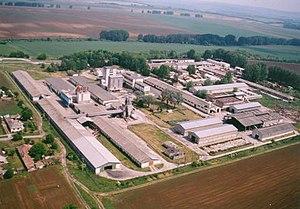
Dalmand est un village et une commune du comitat de Tolna en Hongrie.